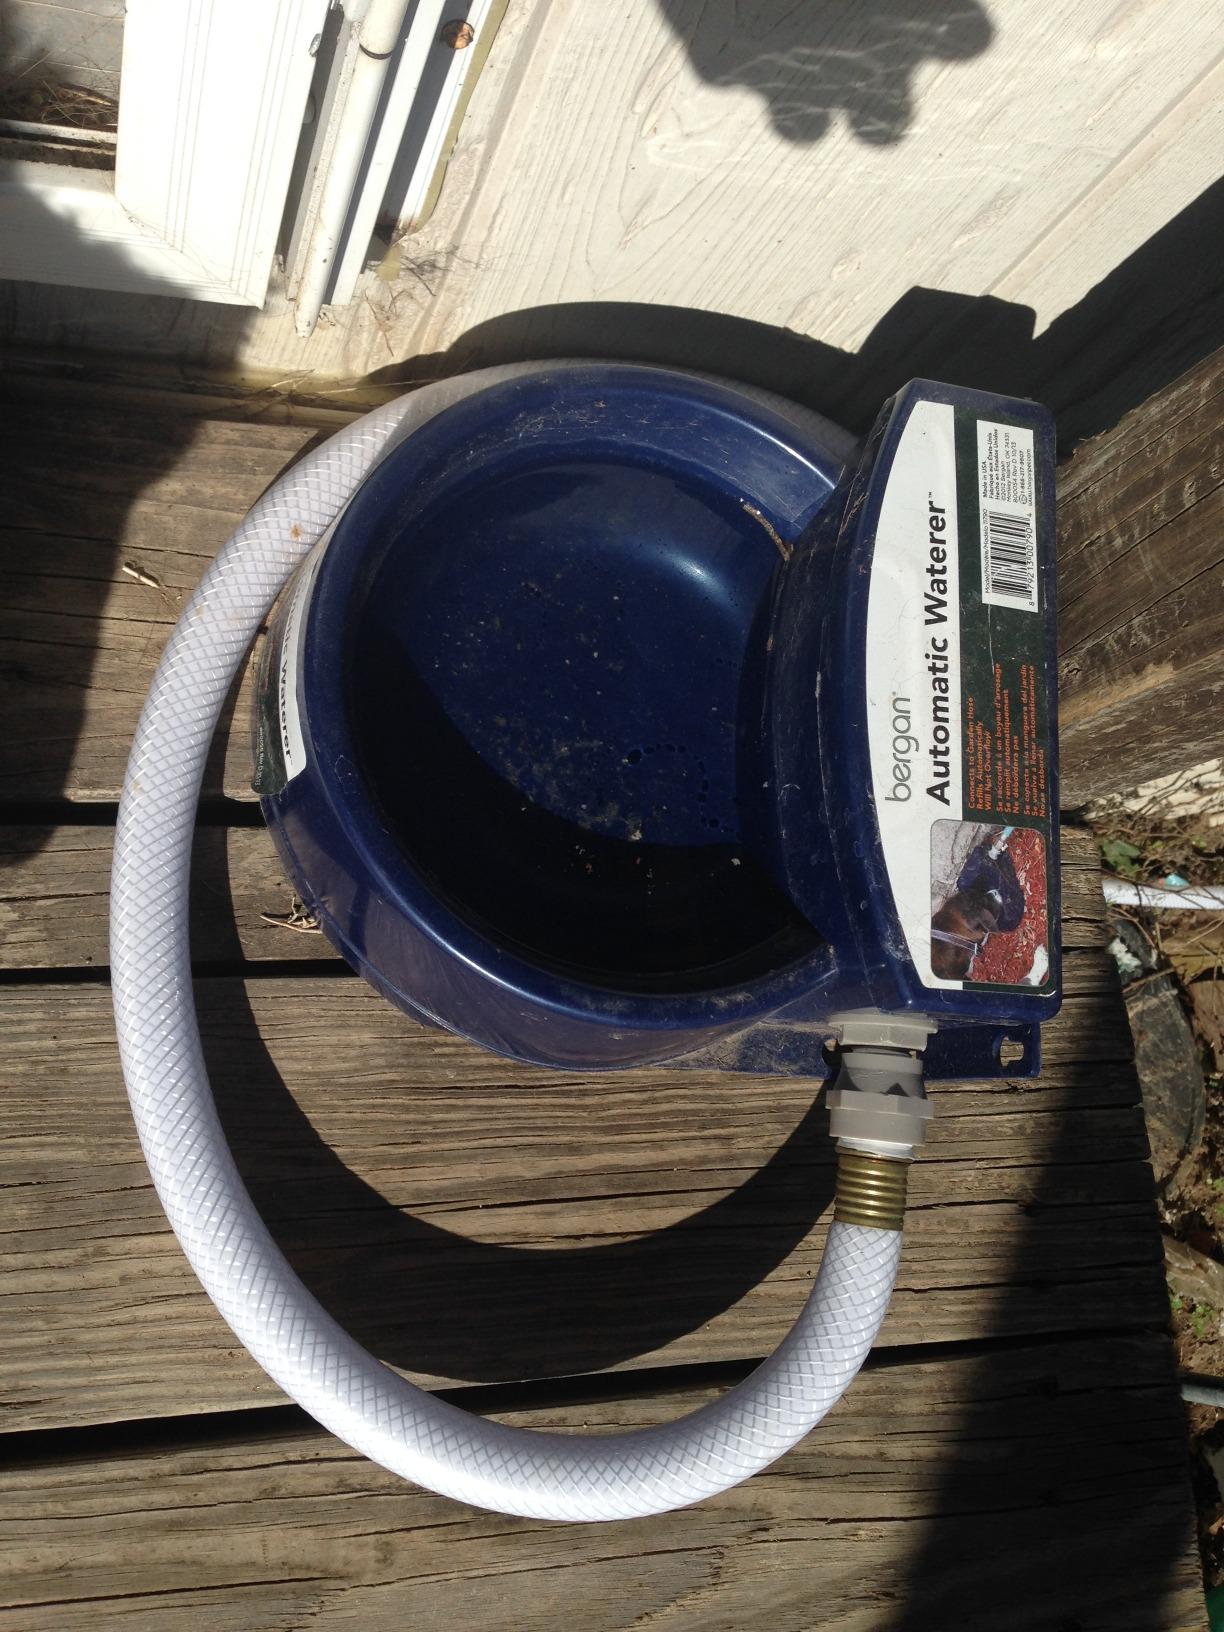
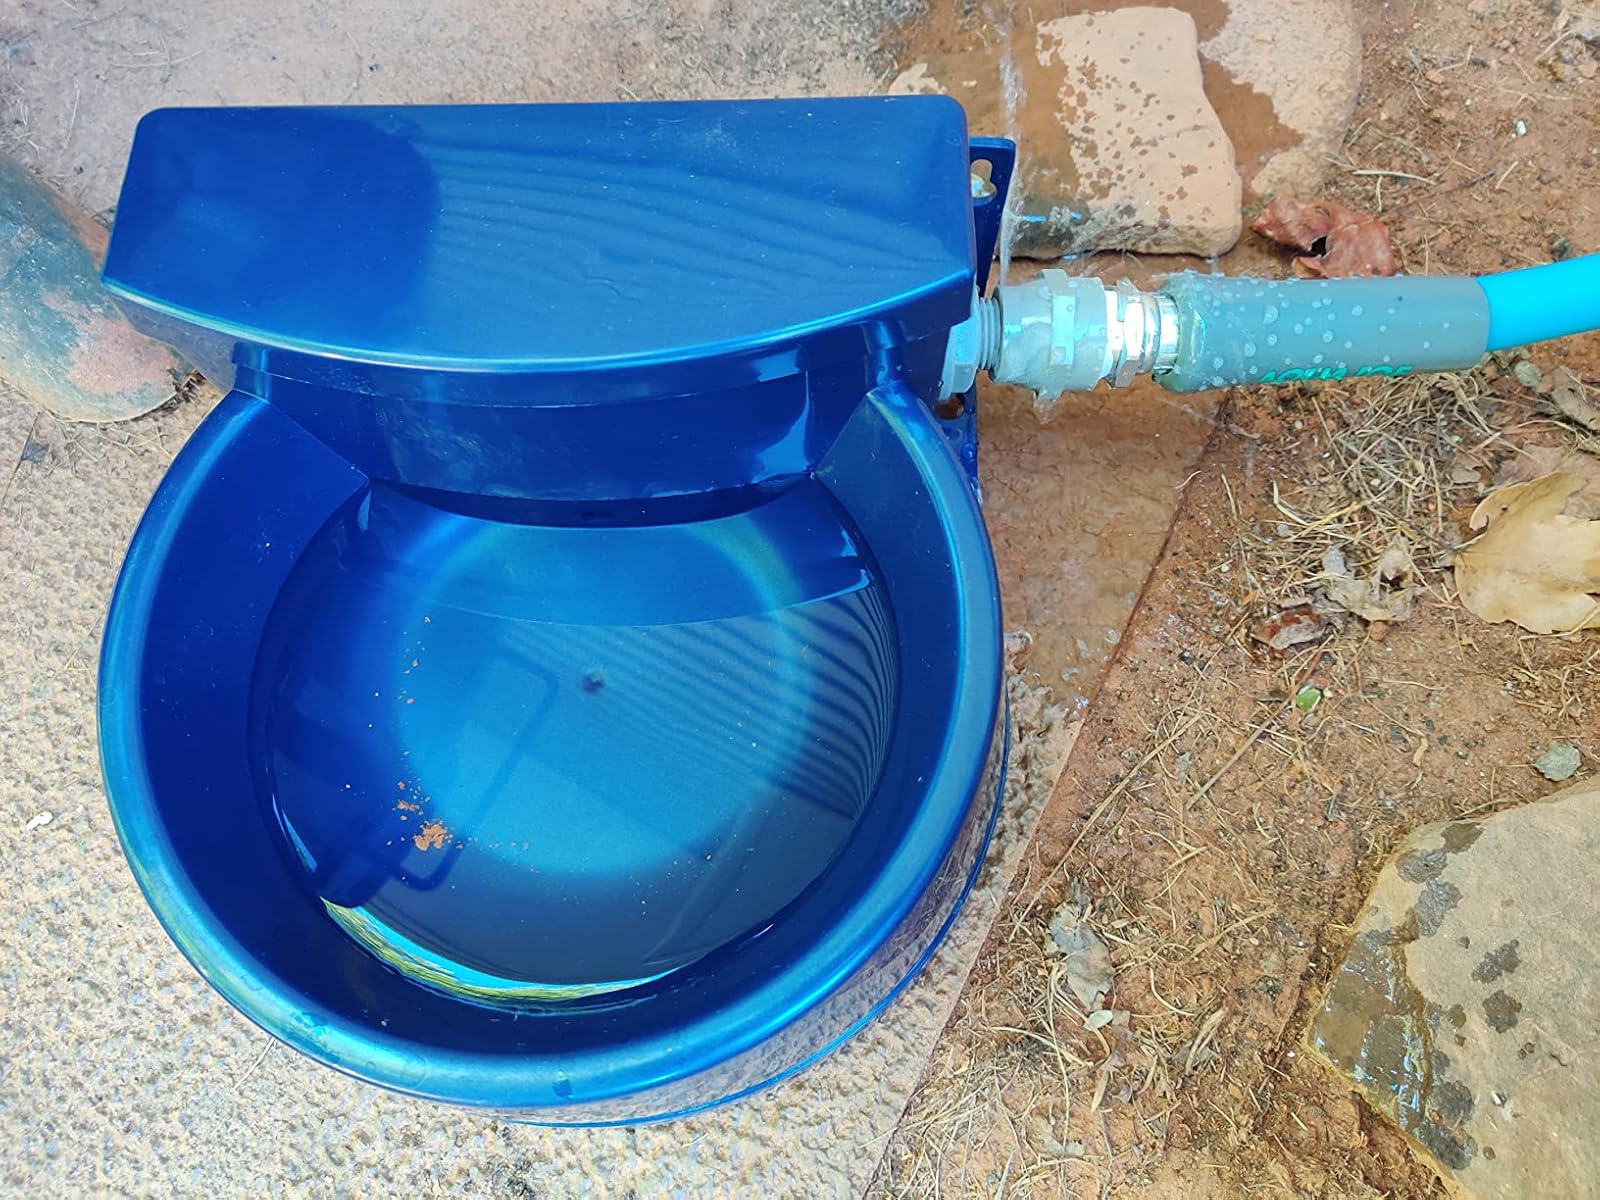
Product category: items_bowl
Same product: yes